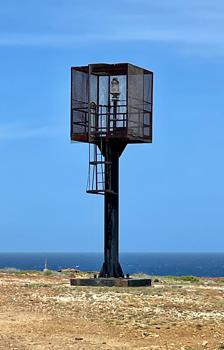
Building: Seroe Colorado Lighthouse
Country: Unknown
Year built: 1881
Lighthouse Current lighthouse at Seroe Colorado Location Aruba Tower Constructed 1880 Construction wood (1880) stone (1925) Iron (present) Automated 1925 Shape Pyramide (1880) Rectangular cuboid (1925) Cube on column (present) Light Characteristic Fl W 6s The Seroe Colorado Lighthouse , known also by the Colorado Point Lighthouse , is located in Seroe Colorado . It stands as one of two currently active lighthouses on the island. Geography Seroe Colorado is the farthest southeastern point of the island and forms an approximately 38 metres (125 ft) high rounded plateau with an area of about 22 hectares (54 acres). On the eastern and southeastern sides of this steep cliff, it descends vertically towards the sea. On these steep rock walls, there is a tremendous surf, and from a distance, you can already see the white foam splashing high above the rocks, especially during strong trade winds. History Aruba Phosphate Company at Seroe Colorado had a poorly equipped lighthouse in 1880. The tower had a square cross-section but tapered from the bottom to top. This lighthouse had a petroleum lantern mounted on a wooden structure, and the coastal lighting was inadequate. It was meant to serve as a beacon for passing ships but often emitted smoke, making it invisible even at a relatively short distance from the island. The original wooden tower was replaced with a stone tower and electric lighting in 1925. However, much of the original construction no longer remains. The current lighthouse features: a light displayed at the top of an 8-metre-high (26 ft) tower, shielded by a wire cage. With a focal height of 51 metres (167 ft) above sea level, the light can be seen for 21 nautical miles (39 km; 24 mi). left: Automated stone lighthouse (c. 1938–1940) right: Lighthouse front view: green door with staircase, bottom third section of tower is painted in white and the top two thirds is exposed concrete (c. 1950s) See also List of lighthouses in Aruba Sources Berkhout, J. (1997). "De Vuurtoren van Westpunt Aruba" [Westpunt Aruba Lighthouse]. Arubaans Akkoord : Opstellen over Aruba van voor de komst van de olieindustrie [ Aruba Accord: Writings about Aruba from before the arrival of the oil industry ] (in Dutch). Stichting Libri Antilliani: Stichting Libri Antilliani . Lampe, H.E. (1932). Aruba Voorheen en Thans [ Aruba Then and Now ] . Nooyen, R.H. (1969). Aruba Nostra (in Dutch). Aruba . – via Archive.org. {{ cite book }} :  CS1 maint: location missing publisher ( link ) References